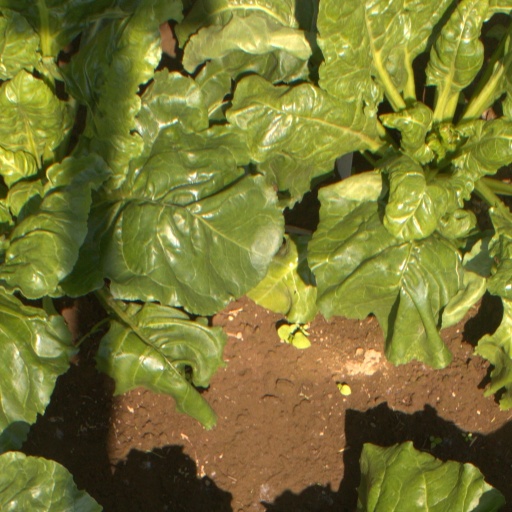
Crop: sugar beet